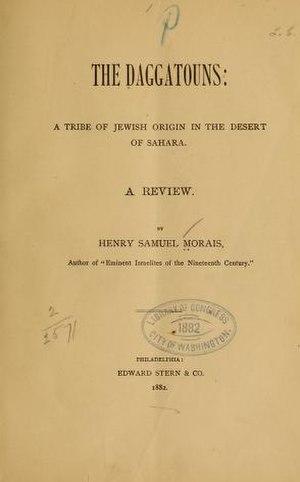
Page de titre du livre de Henry Samuel Morais, The Daggatouns, Philadelphie, 1882.
Les Daggatoun sont une tribu nomade d'origine juive vivant dans le voisinage de Tementit, dans l'oasis du Touat, actuellement à l'ouest du Sahara algérien.